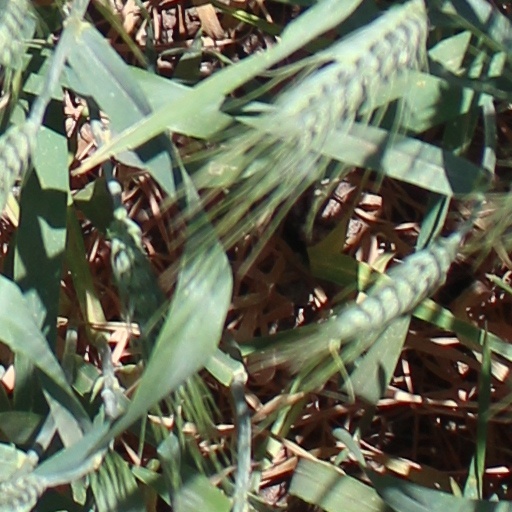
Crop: wheat